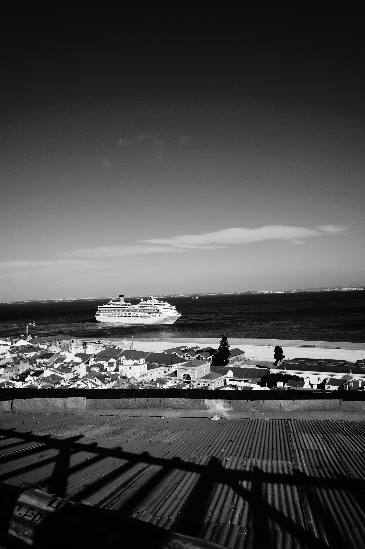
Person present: No